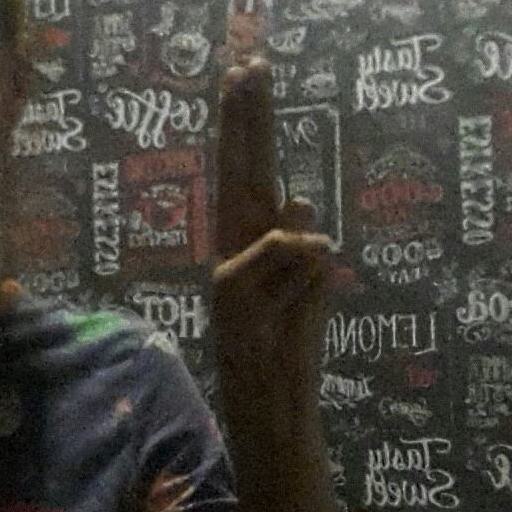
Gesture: two_up